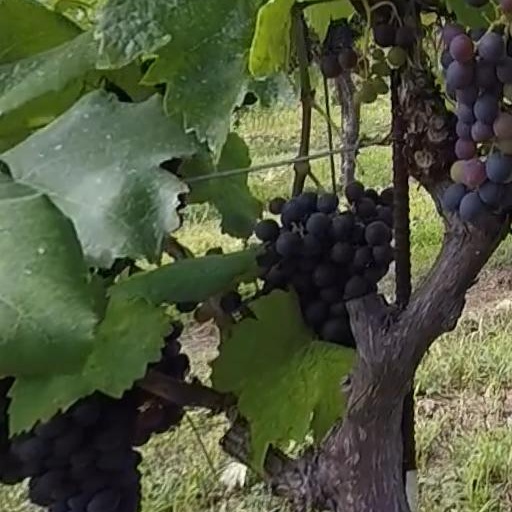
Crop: grape